John A. White

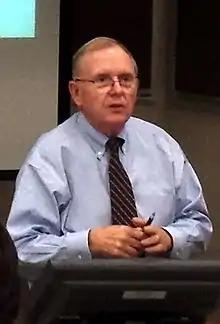
John White at the University of Arkansas

John Austin White Jr (born December 5, 1939) is an American academic who was the fourth chancellor of the University of Arkansas. He succeeded Daniel Ferritor in 1997 after previously serving as the dean of Georgia Institute of Technology's College of Engineering. As chancellor, White transformed the University of Arkansas; including the $1 billion "Campaign for the 21st Century" capital campaign, which created the University of Arkansas Honors College, endowed the University of Arkansas Graduate School and UA Libraries, added 132 tenured faculty, 1738 scholarships and fellowships, funded millions of dollars of brick and mortar improvements, and grew the university by almost every academic statistic. Since his departure from the chancellor's office in 2008, White has remained at the university, teaching in the industrial engineering department.